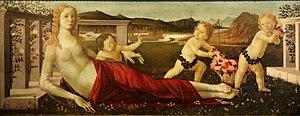
Le musée du Petit Palais à Avignon, en Provence-Alpes-Côte d'Azur, est un musée consacré à la peinture et à la sculpture médiévales et de la première Renaissance, rassemblant environ 390 peintures et 600 sculptures, ouvert en 1976 dans une livrée cardinalice contemporaine du séjour des papes dans la cité et donc des collections qu'elle met en valeur. Musée unique en son genre, puisqu'il est essentiellement basé sur la peinture d'avant la deuxième moitié du XVIᵉ siècle, il n'en possède pas moins l'une des plus importantes collections internationales de primitifs italiens, avec 327 peintures de plus de 130 artistes, et la plus grande de France avec celle du musée du Louvre. Le musée est situé dans le Petit Palais, ancienne résidence des archevêques d'Avignon datant du XIVᵉ siècle, nommée ainsi en opposition avec le palais des papes situé à proximité dans le centre historique d'Avignon. Aux collections de primitifs italiens s'adjoint aussi une collection de peinture et de sculptures des maîtres de l'école d'Avignon.